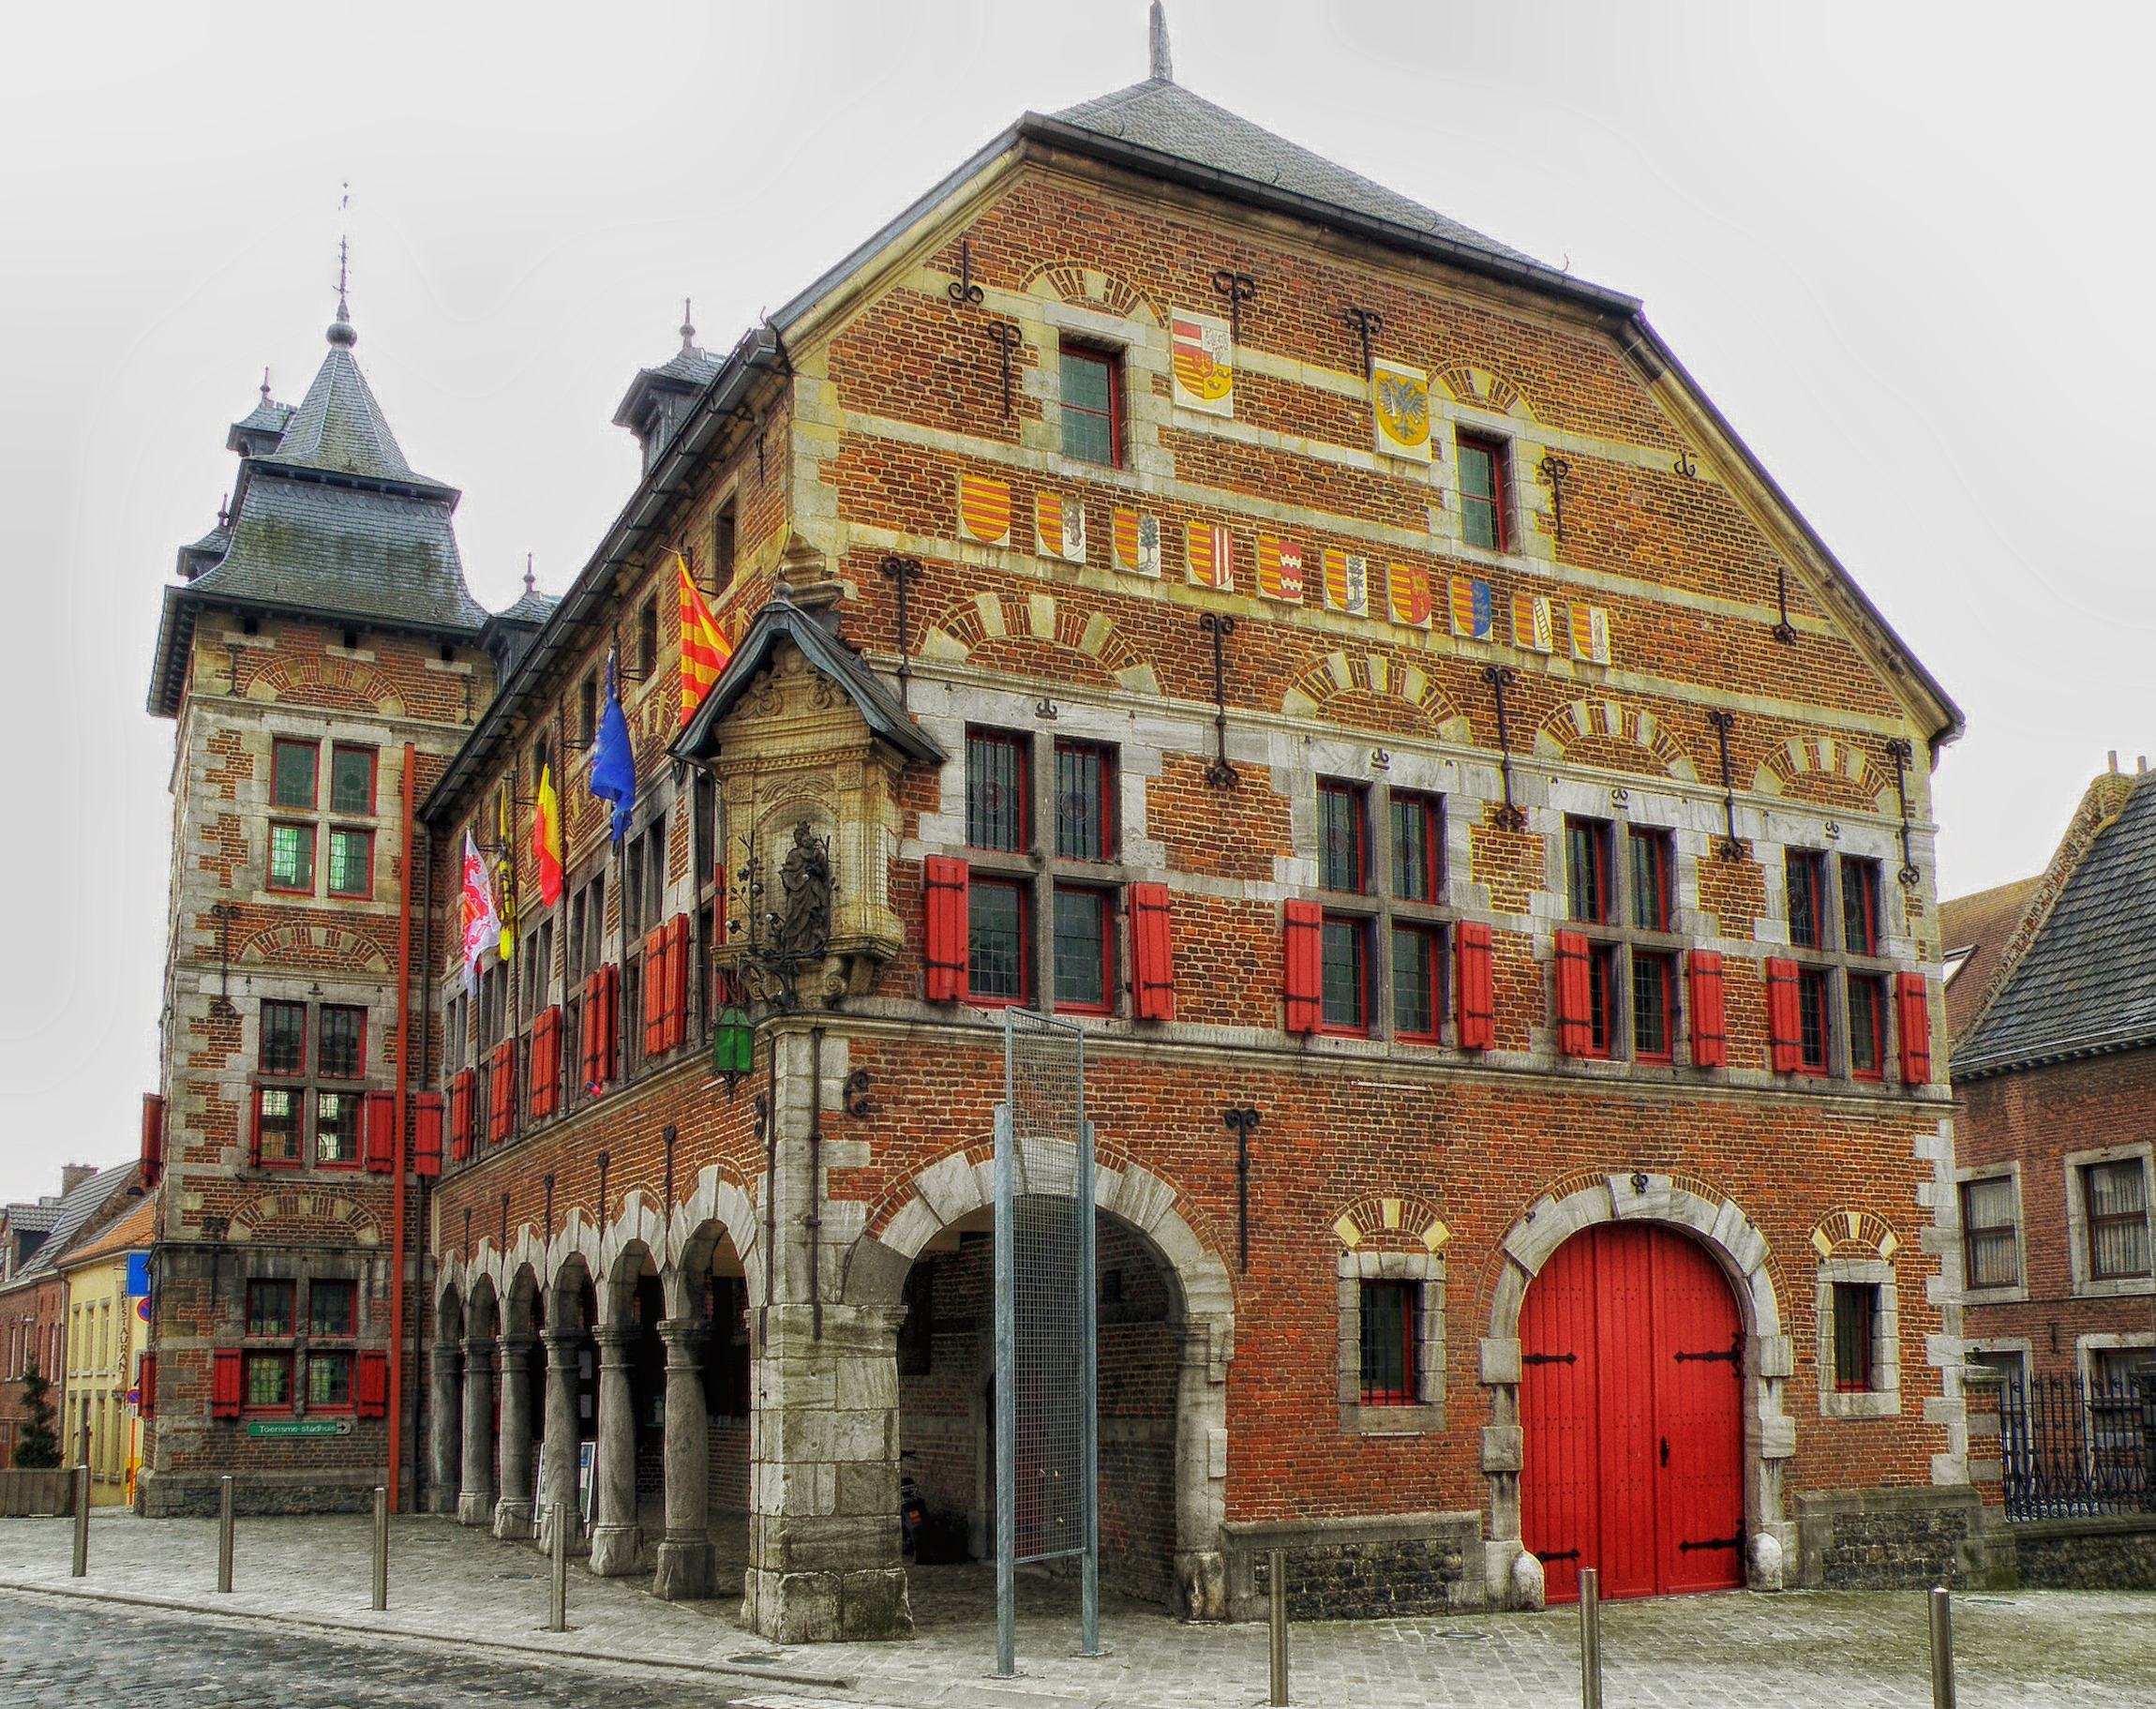
architecture, skyline, house, town, building, palace, city, urban, landmark, facade, denmark, synagogue, history, estate, borgloon, neighbourhood, ancient history